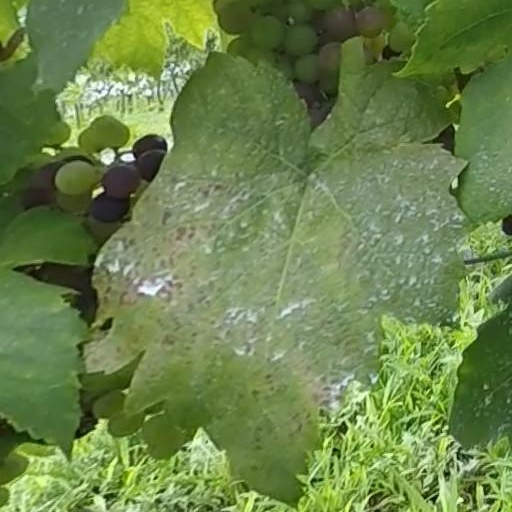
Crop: grape